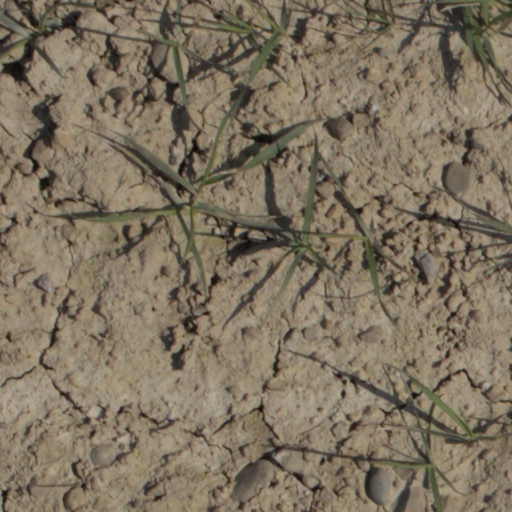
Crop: wheat